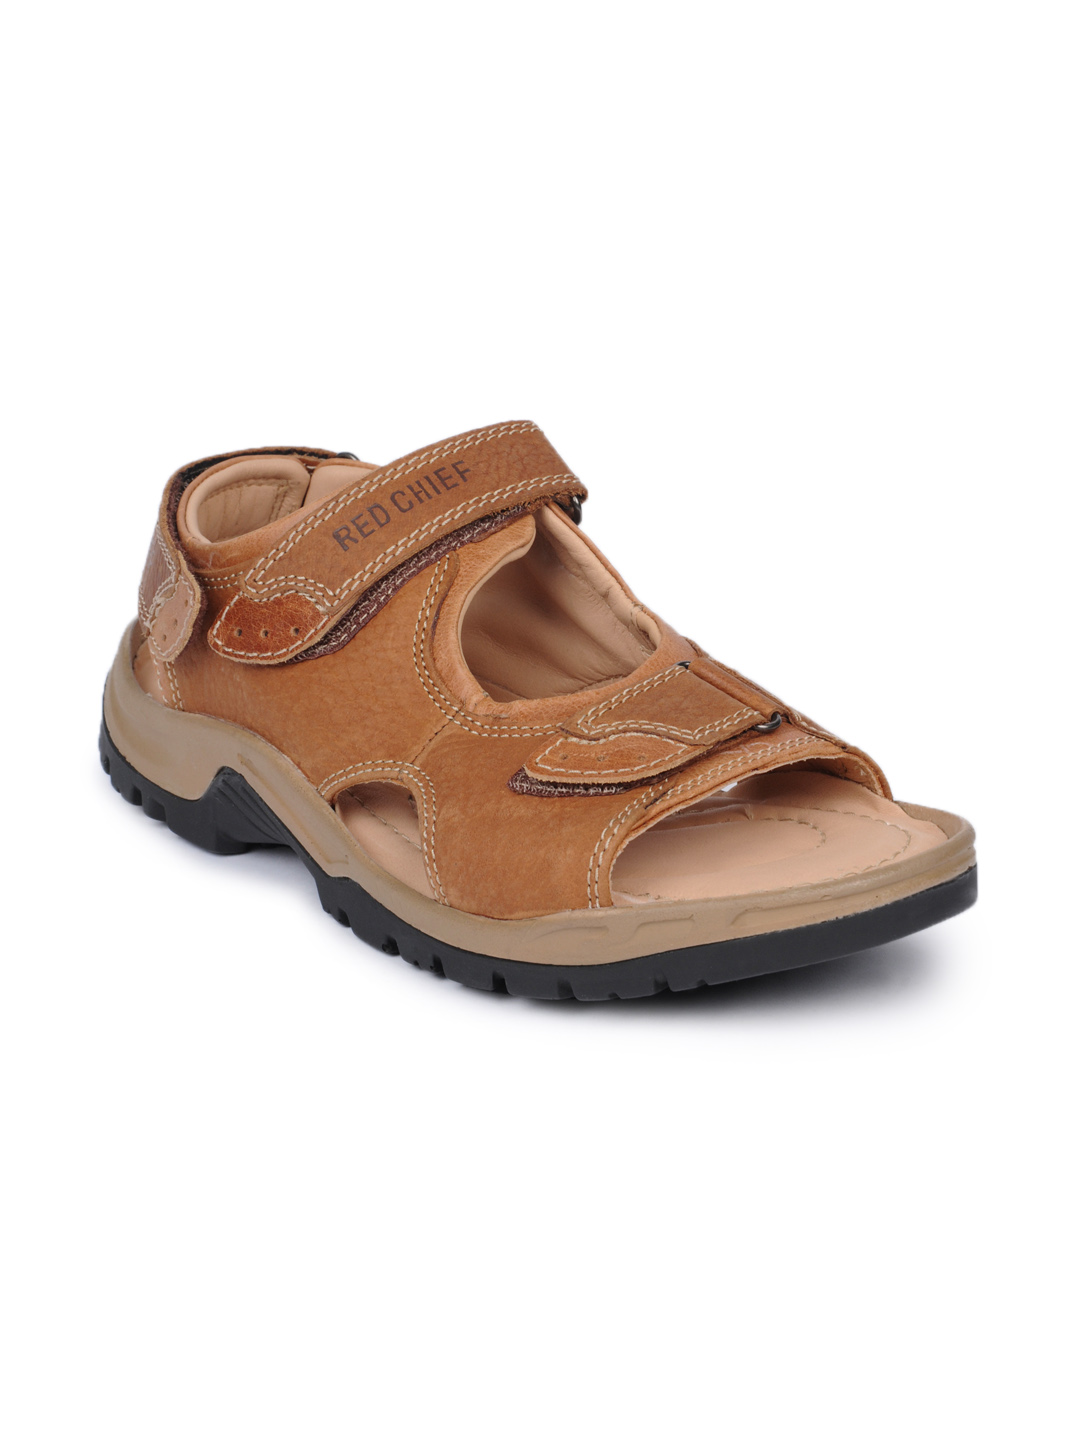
Red Chief Men Brown Sandals
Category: Footwear / Sandal / Sandals
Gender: Men
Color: Brown
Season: Winter 2018
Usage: Casual